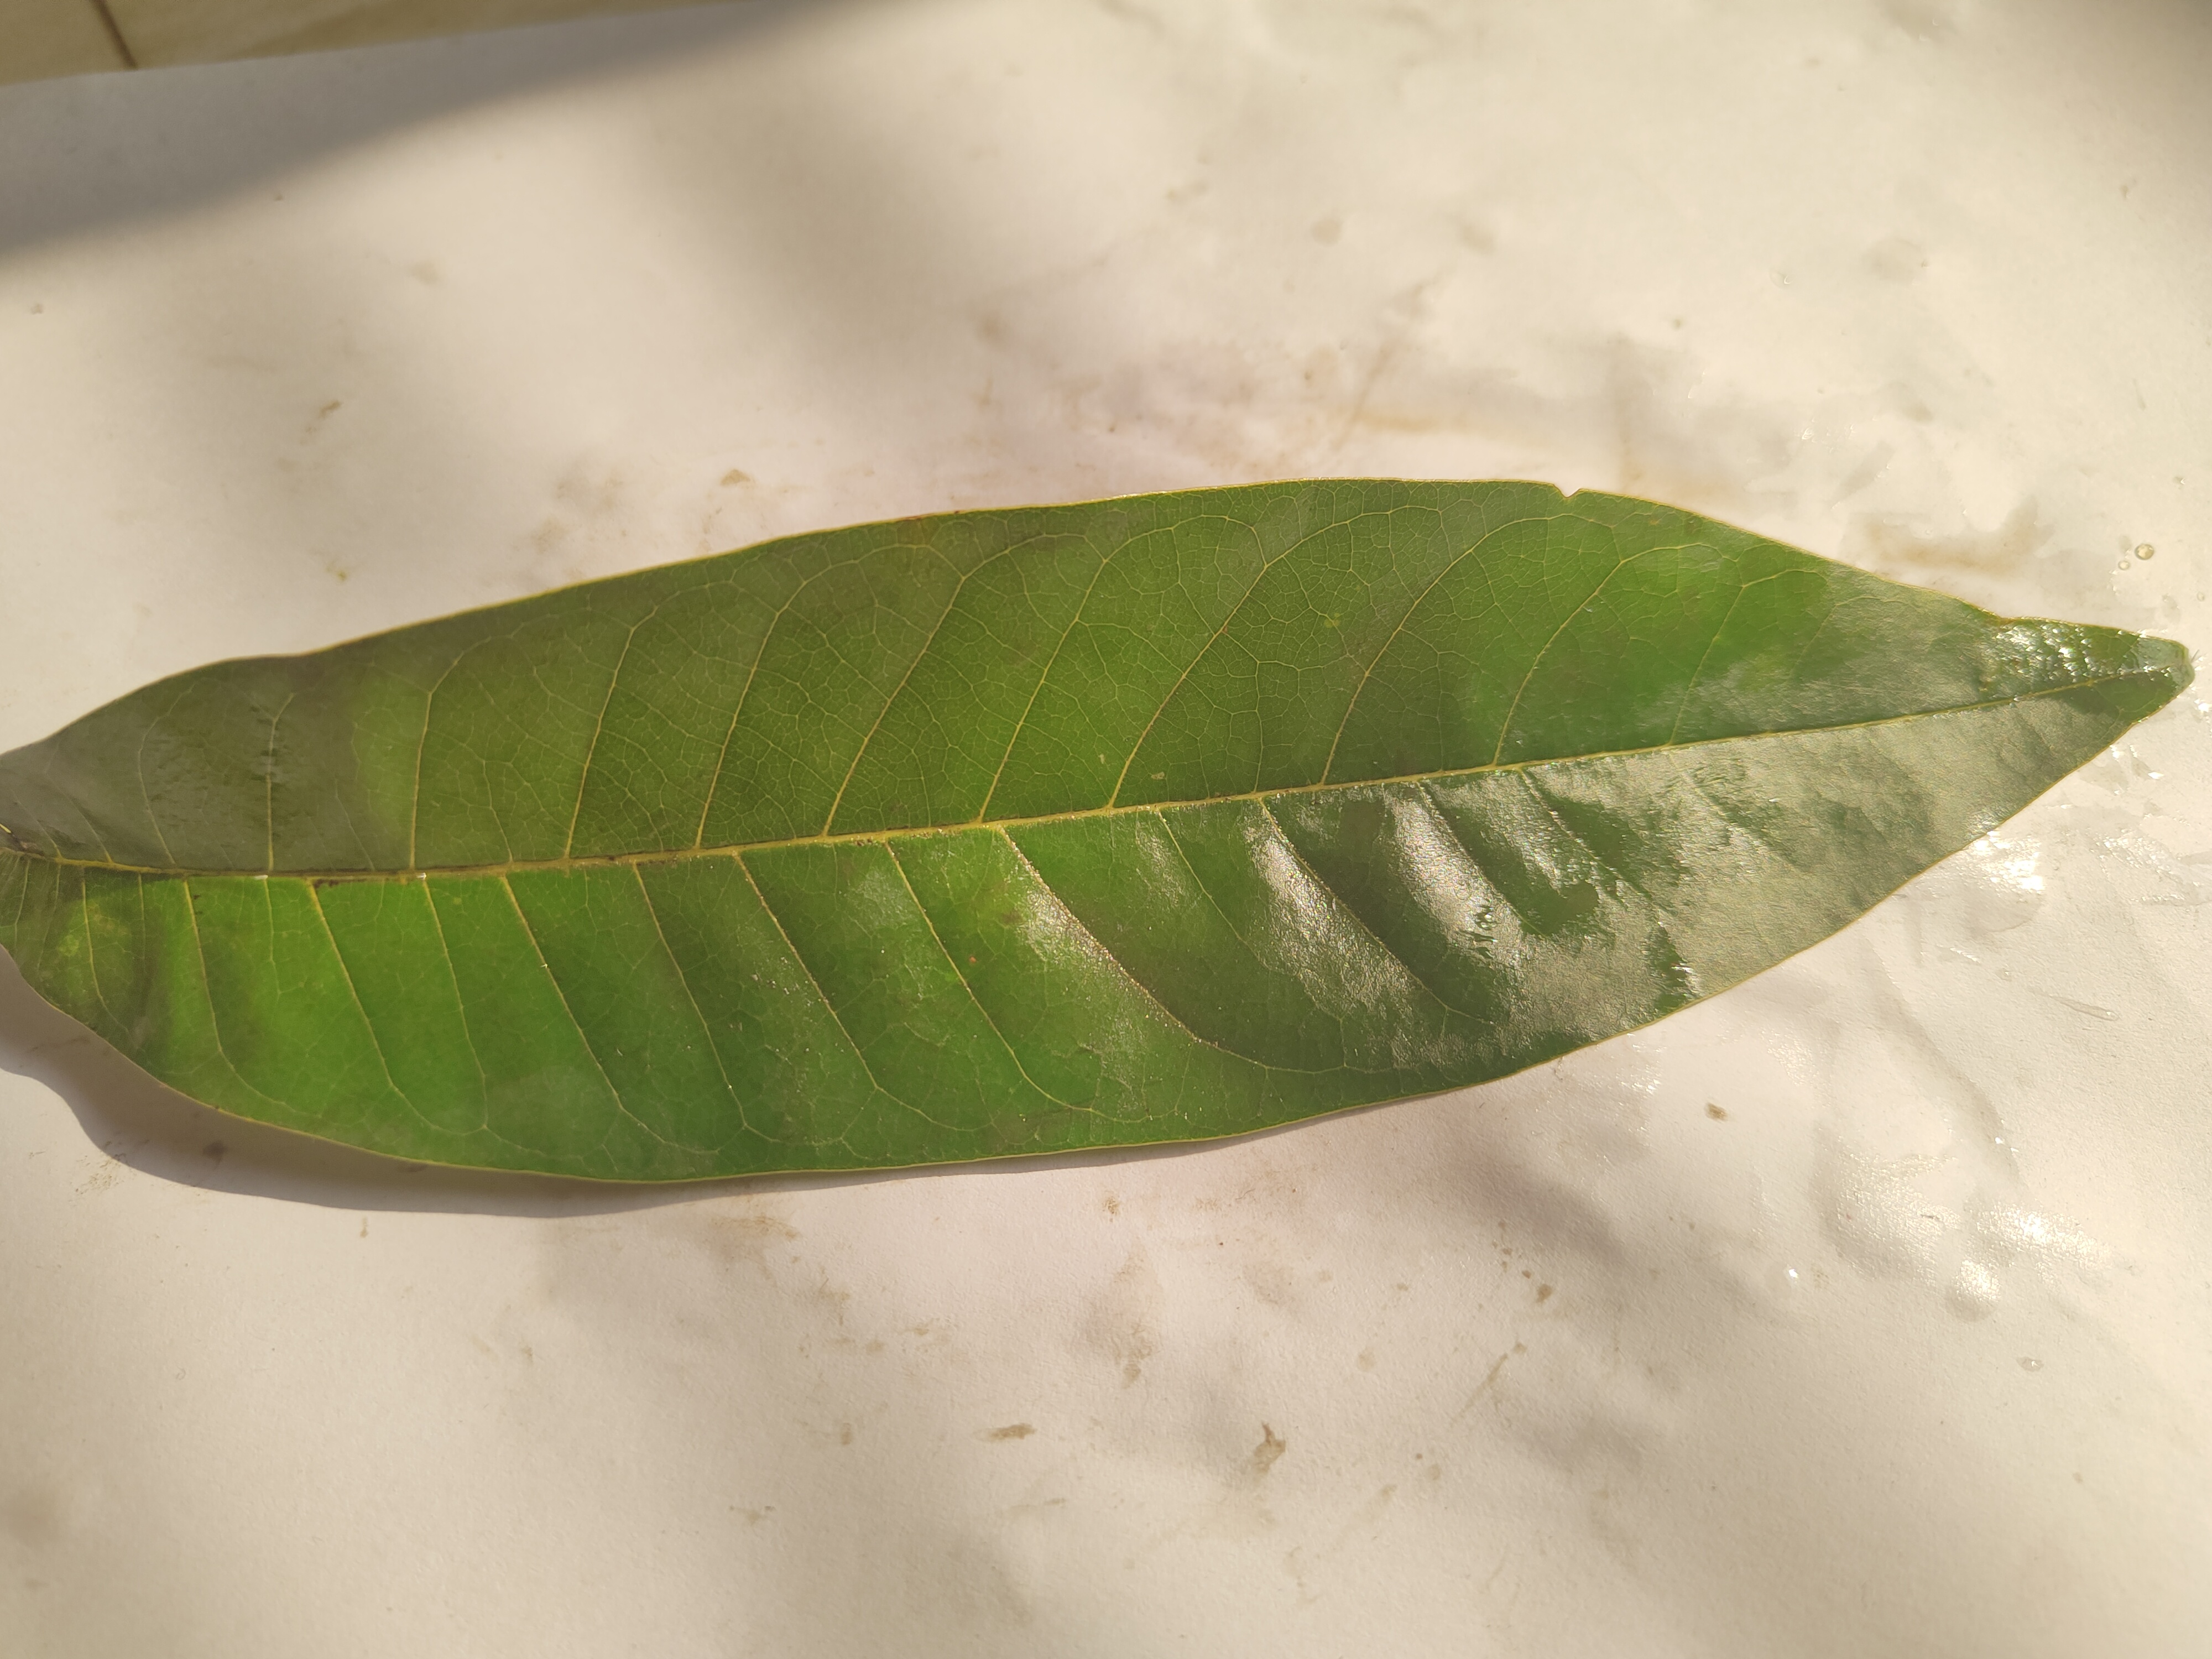
Leaf variety: Custard Apple